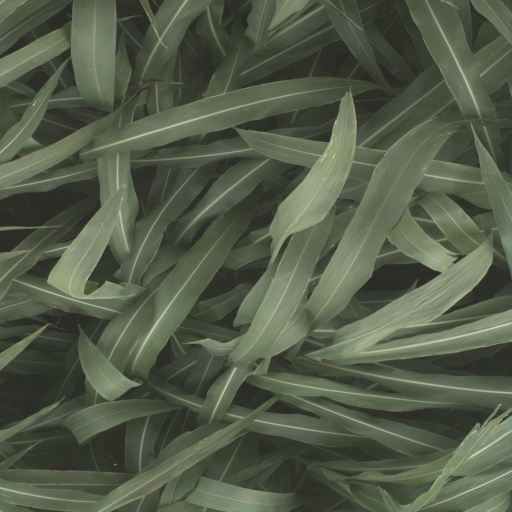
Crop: sorghum